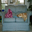
Label: couch